Canton of Geneva

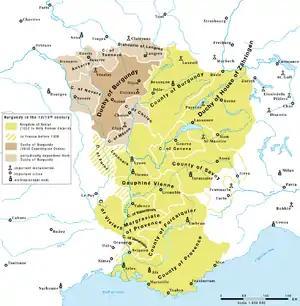

The successor of Guy de Faucigny, Bishop Humbert de Grammont, was outraged by this situation, and requested the restitution of the churches transferred to the administration of the Count. The outcome of the Gregorian Reform materialised in the council of Vienne of 1124 which legislated on securing the ecclesiastical rights and possessions of the church. Pope Callixtus II then pressured Aymon to return the Church's estates, going as far as excommunicating him. The Count repented, and greeted the Bishop on the border of his County in Seyssel as the Bishop was on his way back to Geneva from Vienne, whose Bishop had been tasked by the Pope to mediate in the conflict. There, they concluded a treaty (the ), whereby the Count restored to the Bishop of Geneva some of the churches whose rights and revenues he had acquired.